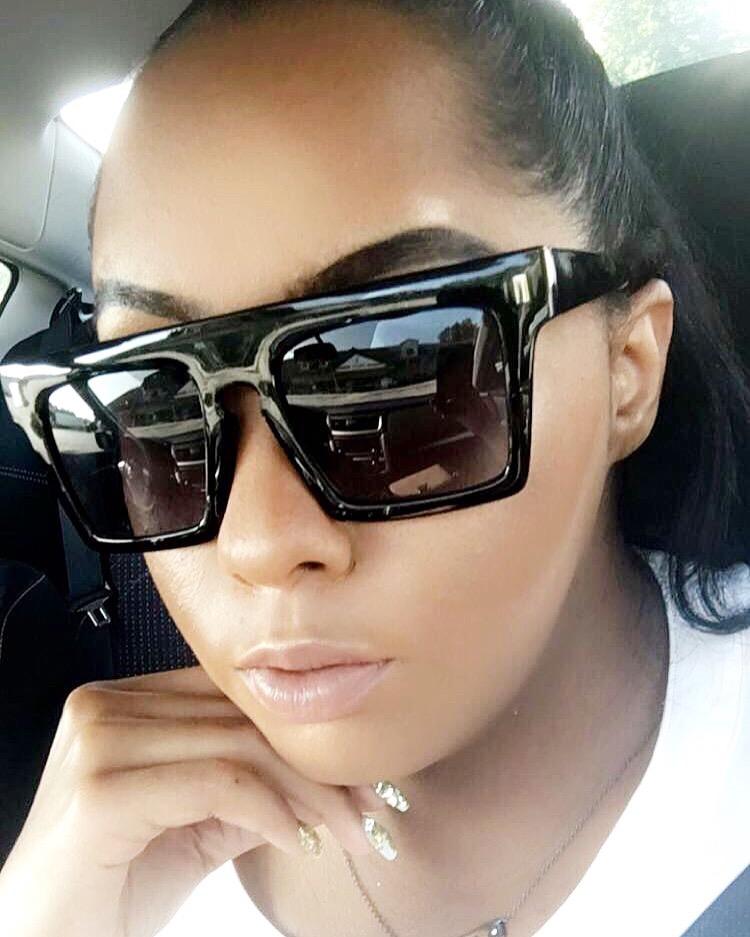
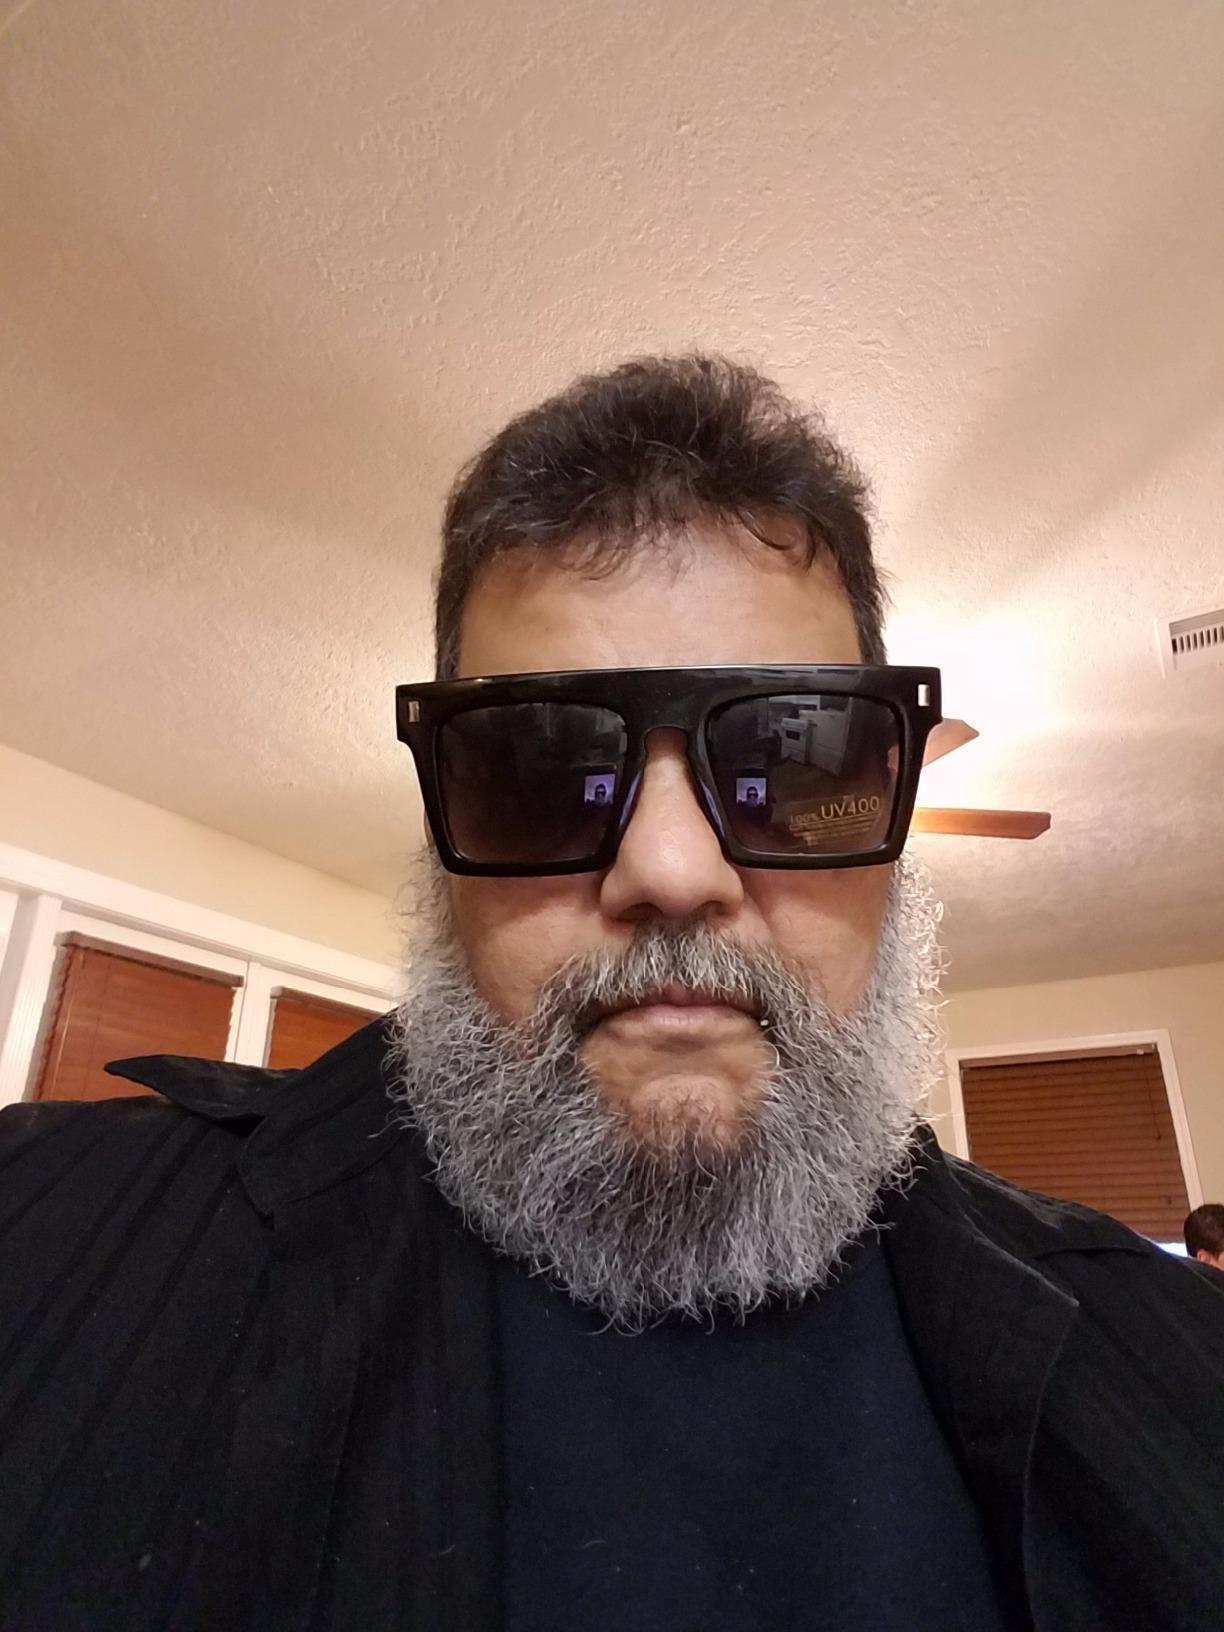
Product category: accessories_sunglasses
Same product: yes